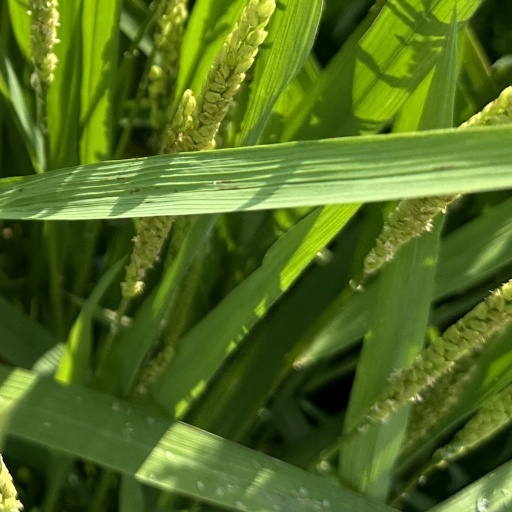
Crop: rice